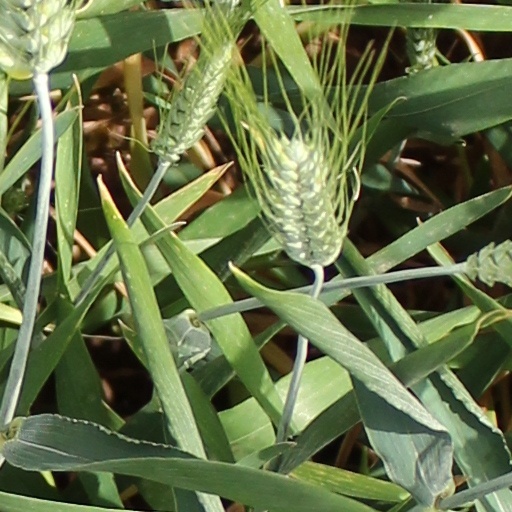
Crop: wheat